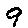
Label: 9